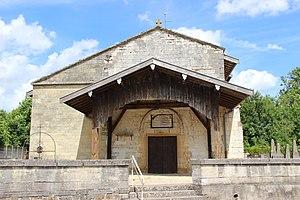
Eglise de Saint-Quentin-les-Marais
Saint-Quentin-les-Marais est une commune française, située dans le département de la Marne en région Grand Est.